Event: Nepal Earthquake
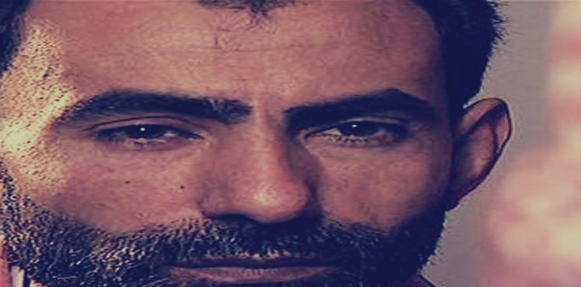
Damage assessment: no_damage